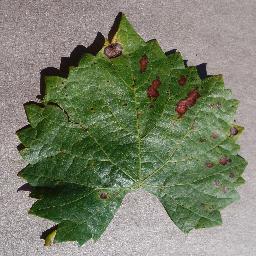
Label: Grape___Esca_(Black_Measles)